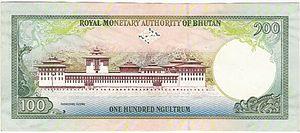
D'un voyage au Bhoutan.
Le ngultrum est la devise officielle du royaume du Bhoutan. Un ngultrum est subdivisé en 100 chetrum. Son code ISO 4217 est BTN.